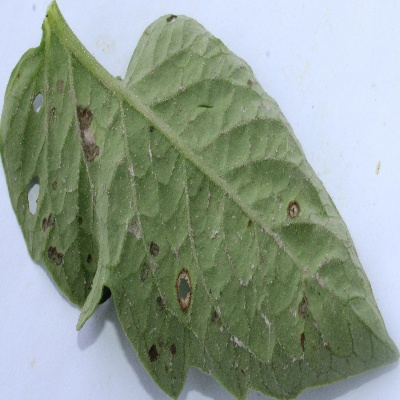
Crop: Tomato
Condition: septoria leaf spot